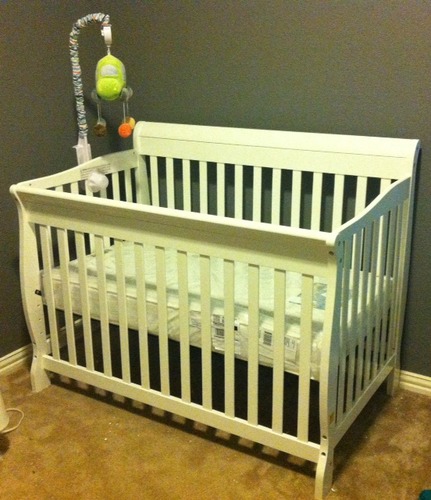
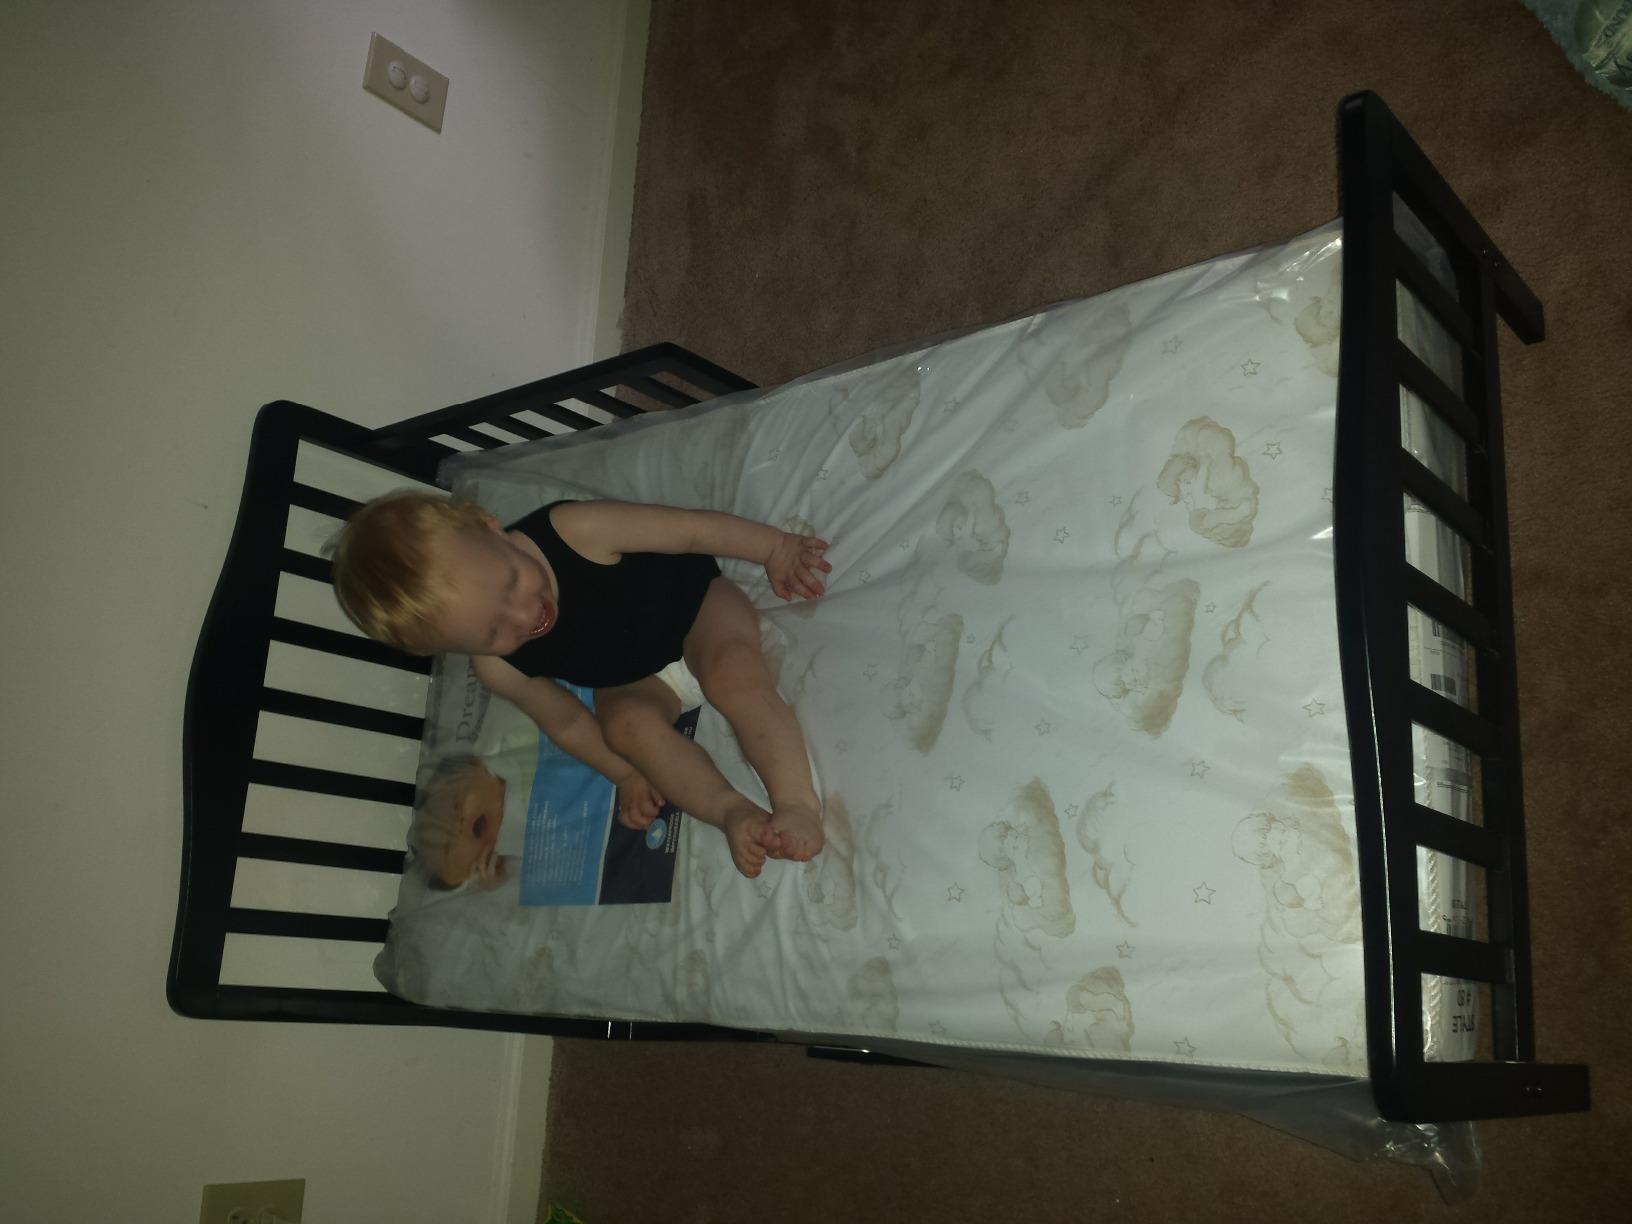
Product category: products_crib
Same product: no